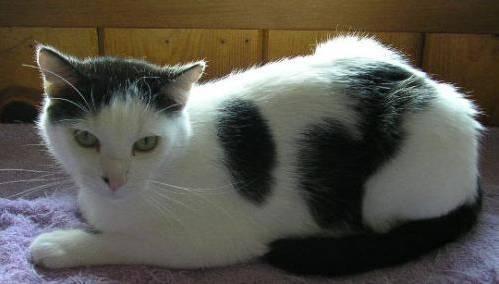
cat